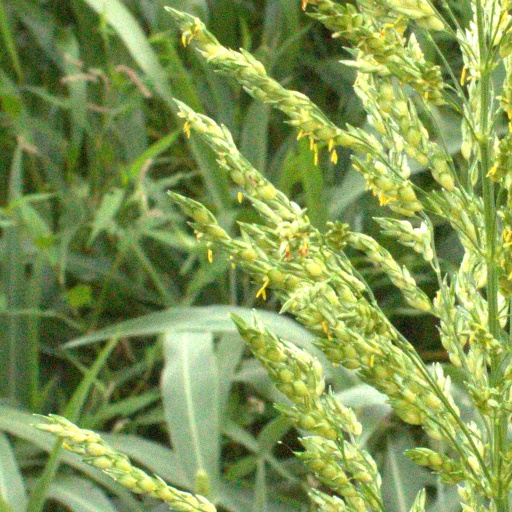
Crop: sorghum